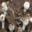
Label: mushroom